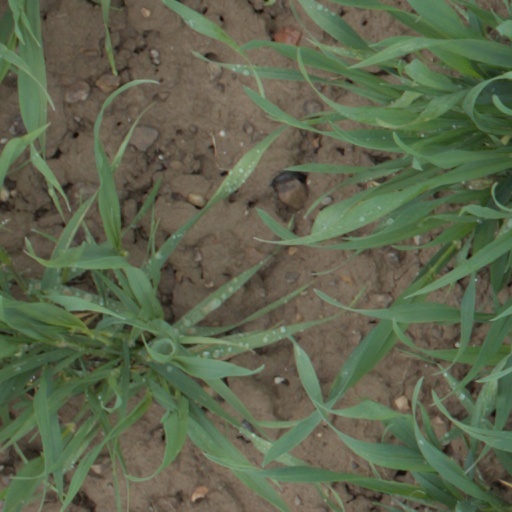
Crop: wheat